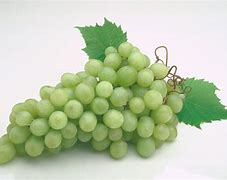
Label: Grapes